Roger Pope & Partners

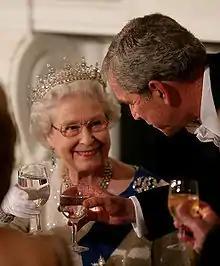
Queen Elizabeth II wearing glasses from Roger Pope

In 2006, after they had supplied her with eyewear for 5 years, Queen Elizabeth II granted a Royal Warrant to Roger Pope & Partners as her opticians.